Germany–United States relations

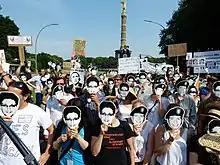
Protestors rally against National Security Agency's mass surveillance, Berlin, June 2013

Roosevelt was determined to avoid the mistakes made during the First World War. He made deliberate efforts to suppress anti-German-American sentiments. Private companies sometimes refused to hire any non-citizen, or American citizens of German or Italian ancestry. This threatened the morale of loyal Americans. Roosevelt considered this "stupid" and "unjust". In June 1941 he issued Executive Order 8802 and set up the Fair Employment Practice Committee, which also protected Blacks, Jews and other minorities.